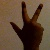
The image shows a hand gesture representing the number 3 in Indian Sign Language.